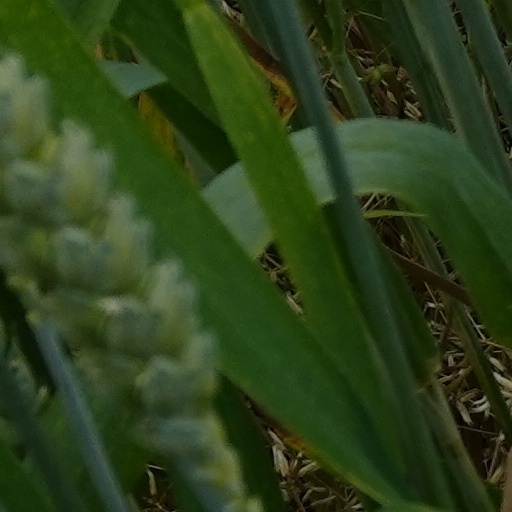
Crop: wheat